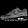
Label: Sneaker